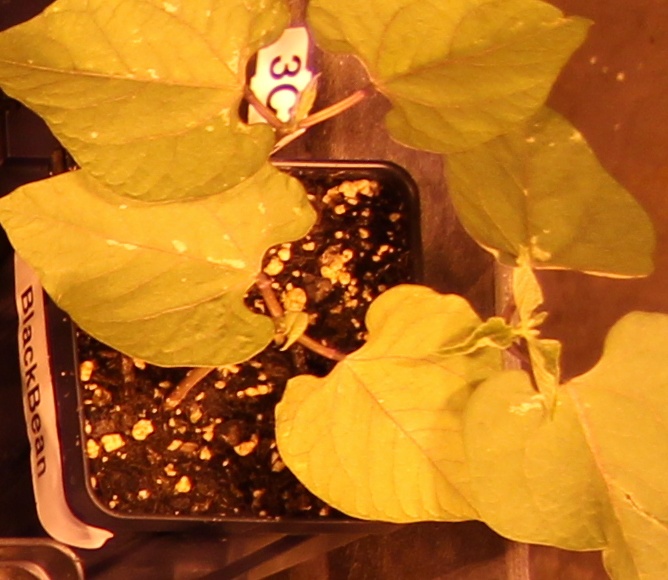
Label: Blackbean